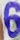
Number: 6